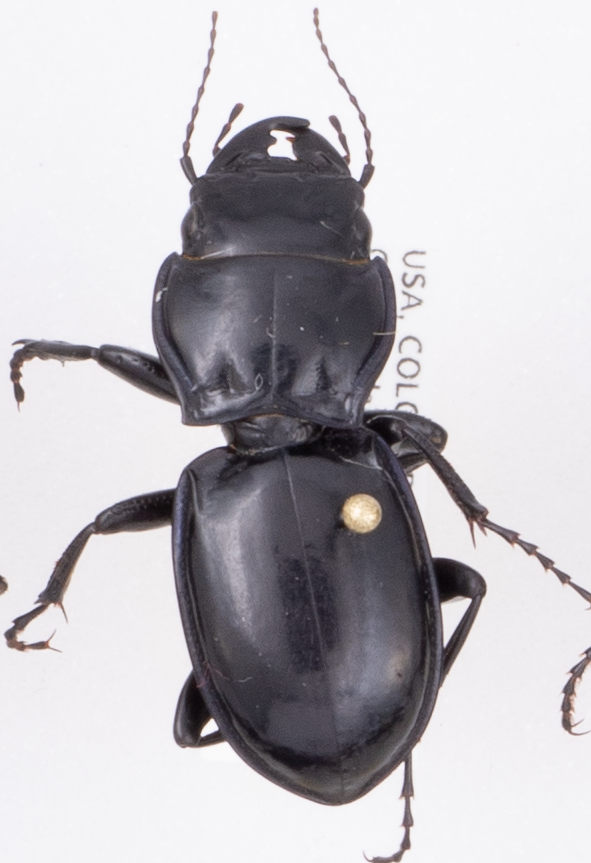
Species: Pasimachus elongatus
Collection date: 2018-06-21
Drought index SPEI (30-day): -0.572
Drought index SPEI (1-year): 0.128
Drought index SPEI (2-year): -0.288